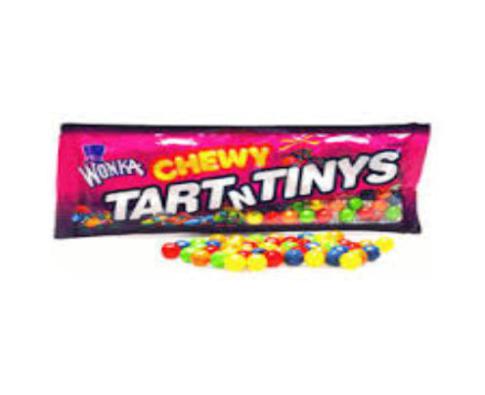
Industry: Food